Mordechai Weingarten

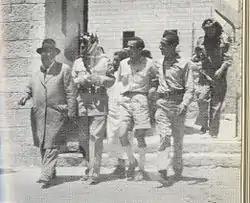
Mordechai Weingarten and Abdullah el Tell in Jerusalem, 28 May 1948

Mordechai Weingarten was born in the Old City of Jerusalem. His family had moved to the Old City in 1813 and lived in the courtyard of the Ohr ha-Chaim Synagogue, on the way to the Armenian Quarter, for five generations. In 1912, he married Esther Toibe Rosenthal (1898-1973), who had also been born in Jerusalem to a family which was long-established in the city. Her family had moved to Jerusalem from Lithuania in 1740 and were the first Ashkenazi Jews to settle in the Jewish Quarter. They had five daughters.